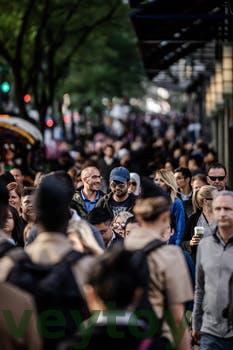
Label: Watermark